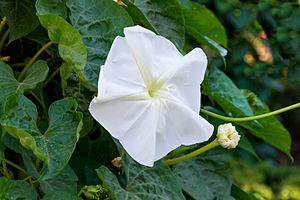
Ipomoea alba, ipomée blanche, jardins de l'Alhambra, Grenade, Espagne.
Ipomoea est un genre d’environ 500 espèces de plantes volubiles, d’arbustes ou d’arbres de la famille des Convolvulaceae. Certaines études en recensent entre 600 et 700 dont plus de la moitié sont originaires d'Amérique du Nord ou du Sud. Le genre s'est révélé très polyphylétique.